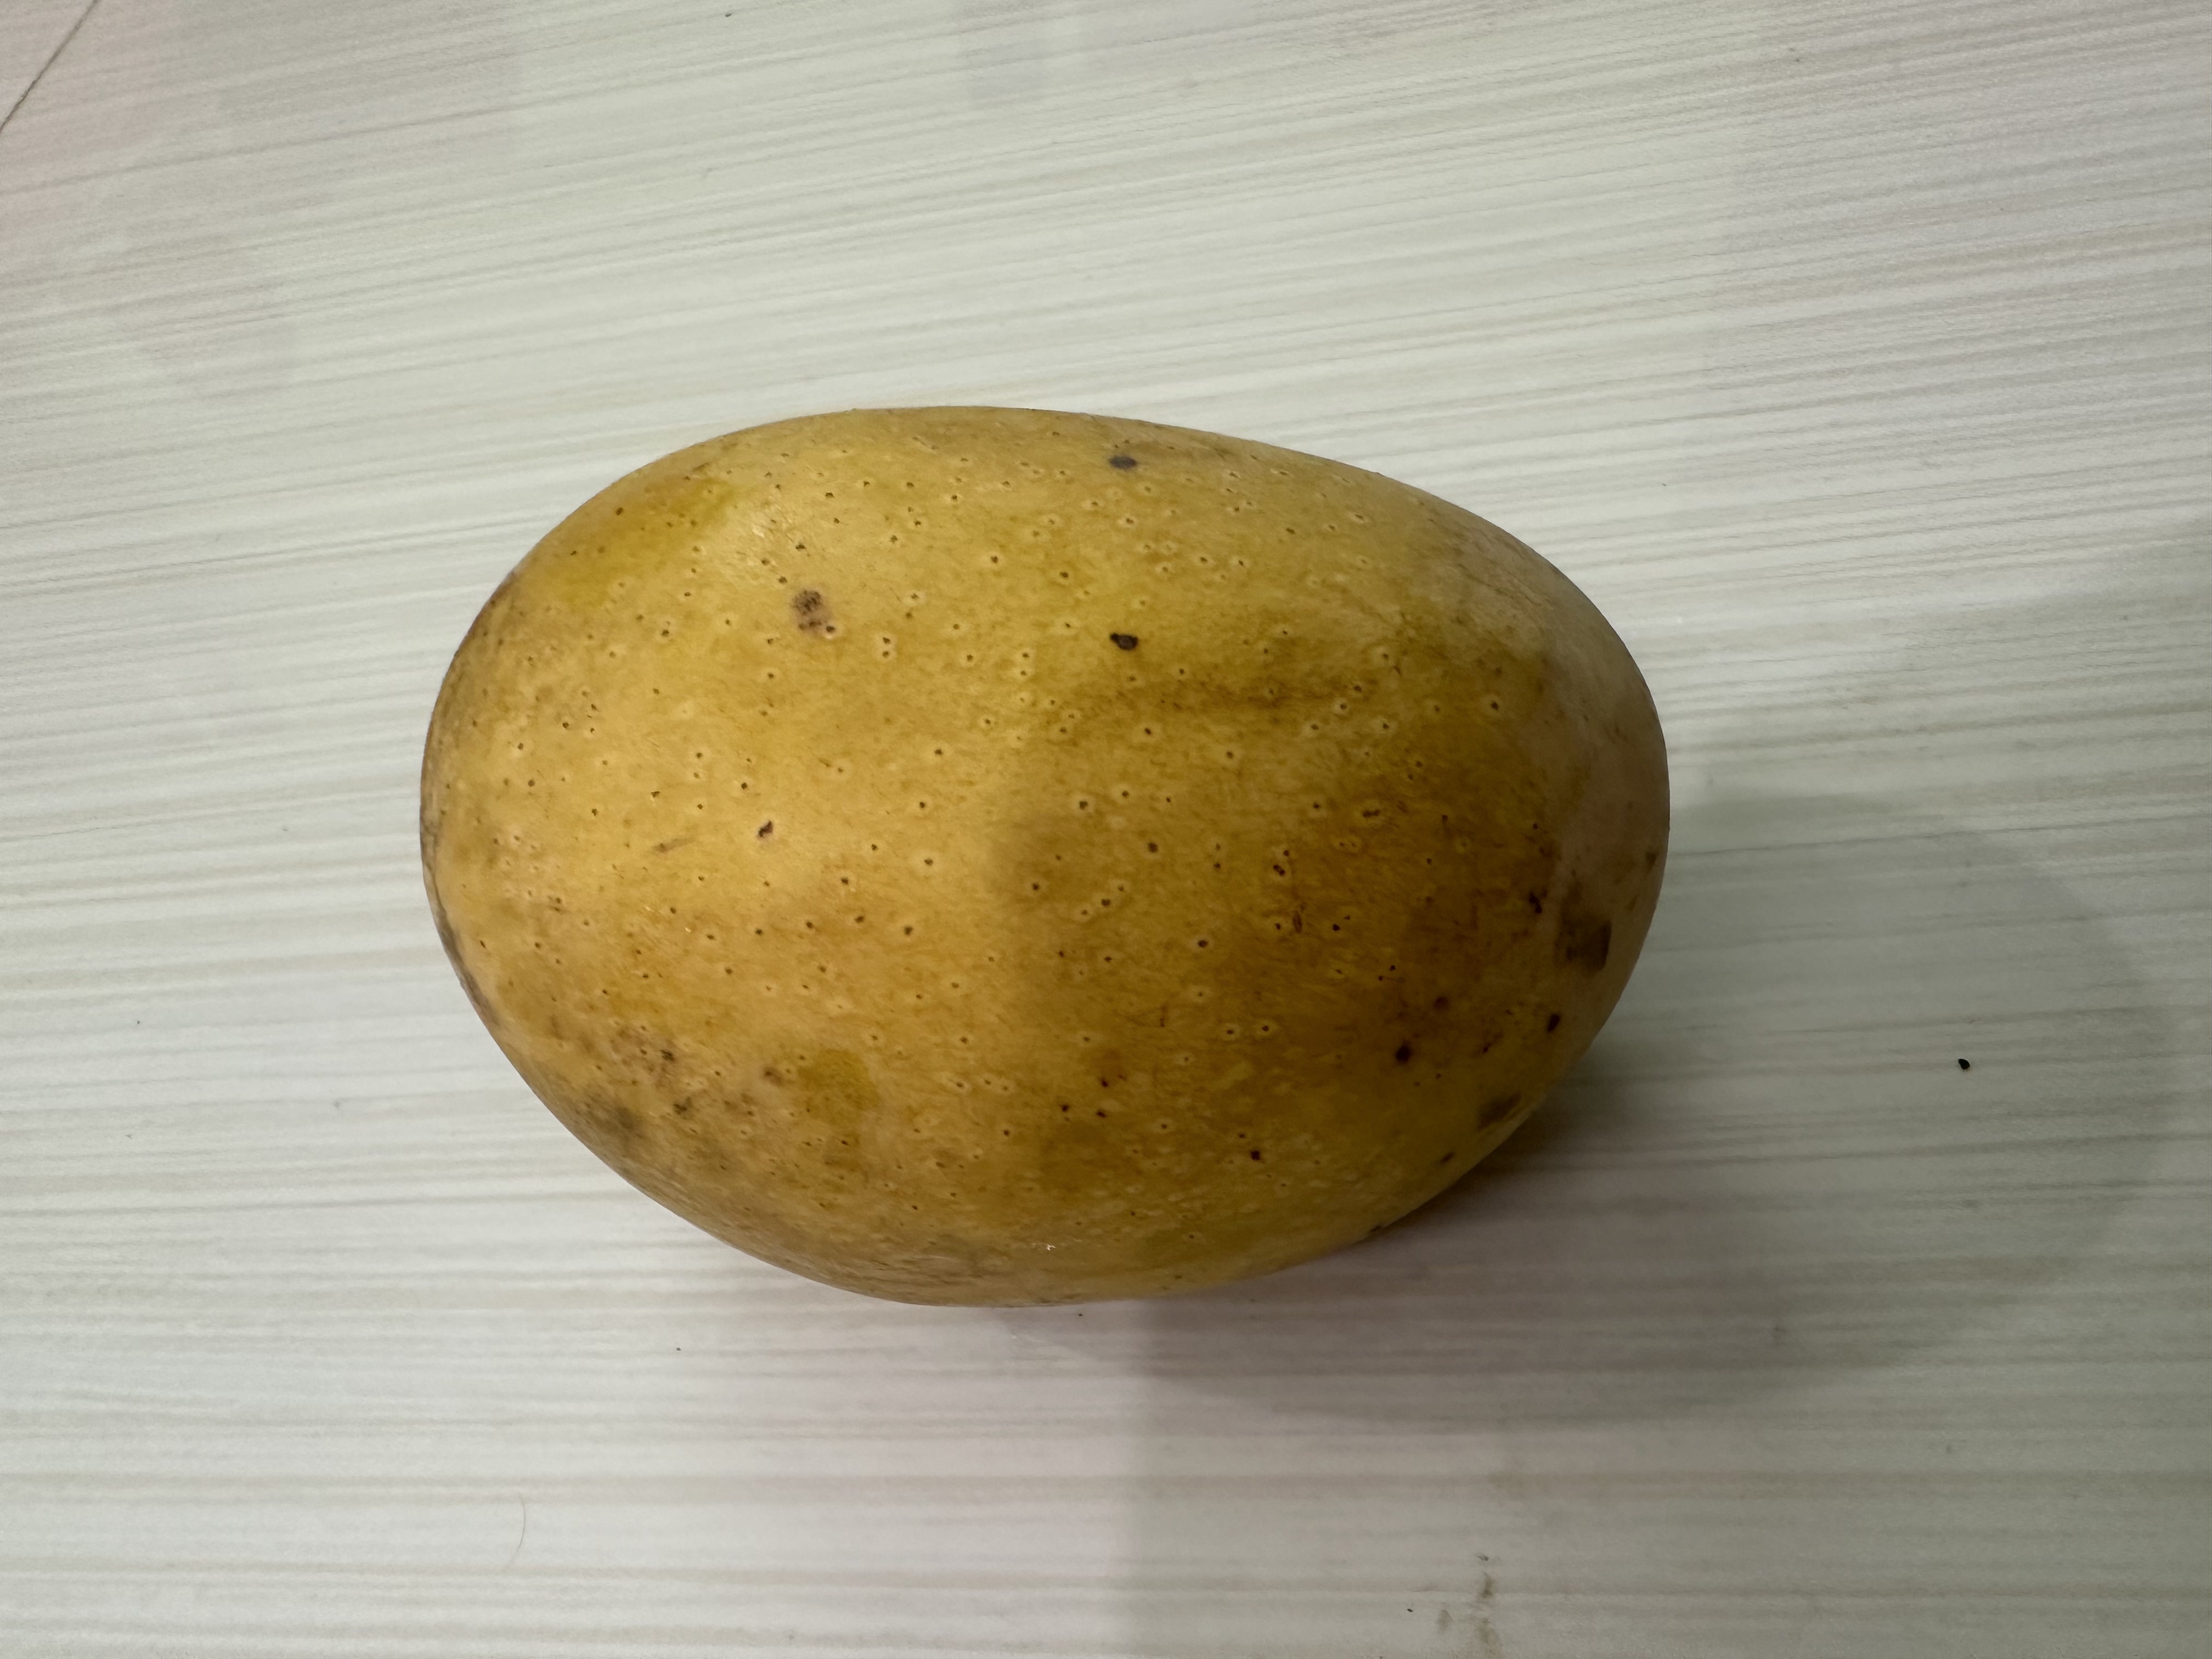
Mango variety: Kanchon Langra